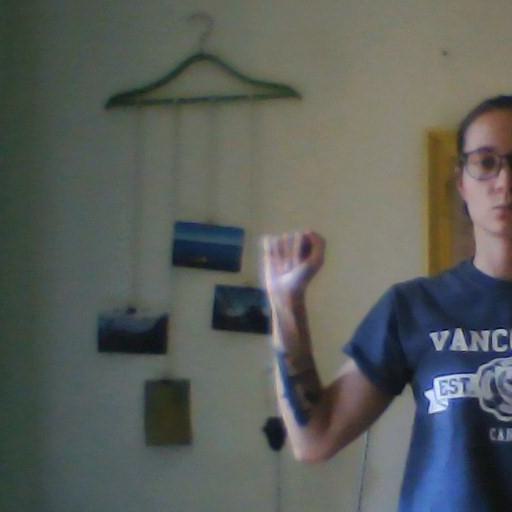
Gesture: fist